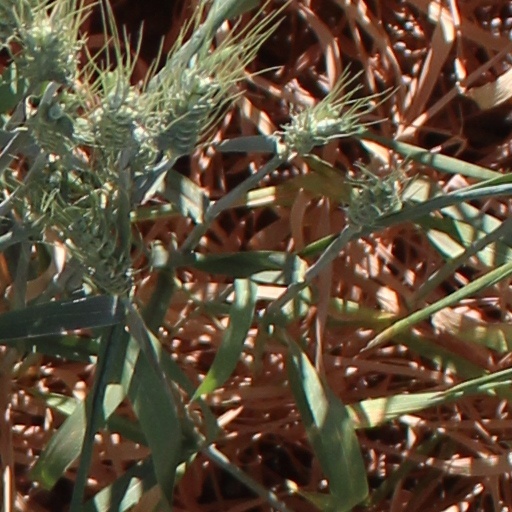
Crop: wheat